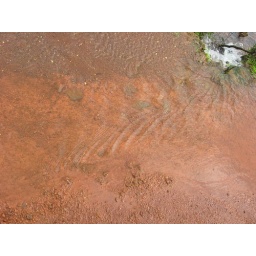
Water flows across the road to Mandangad Fort. Flowing Water is clear enough to show the earth below